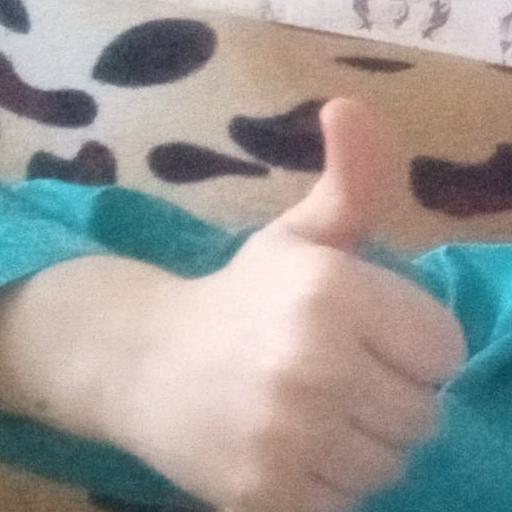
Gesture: like